Rough Weather

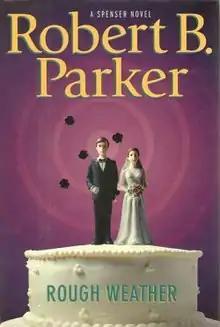
First edition (publ. Putnam)

Rough Weather is the 36th book in Robert B. Parker's Spenser series and first published in 2008.